Indianapolis 500 traditions

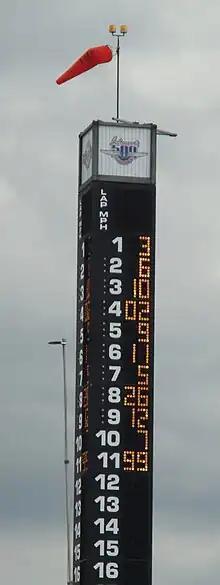
Scoring pylon at the close of pole day qualifications in 2009.

Coverage of the Indianapolis 500 on radio dates back to 1922. The longtime flagship of the IMS Radio Network is WIBC, which moved from in 2007 from 1070 AM to 93.1 FM (though in technicality 1070 AM, now WFNI remains the flagship, it has been off the air since 2021 and its former FM translators repeating WIBC's HD Radio subchannel continue to originate its sports radio format, including the IMS Radio Network). The network dates back to 1952, and was initially launched using WIBC talent. Since the late 1960s and early 1970s, the station has featured extensive daily coverage of practice, qualifications, as well as pre-race and post-race coverage on race day.